Shauna Adix

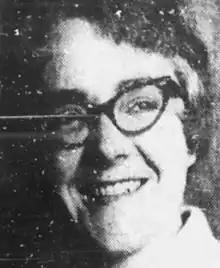
Shauna Adix, from a 1970 newspaper

Shauna Adix ( McLatchy; June 13, 1932 – December 14, 1998) was an American educator and college administrator. She taught at the University of Utah, where she founded the Women's Resource Center on campus in 1971, and served on the coordinating council of the National Women's Studies Association in its early years. She was also national president of Mortar Board, a collegiate honor society.